Hydrostatic skeleton

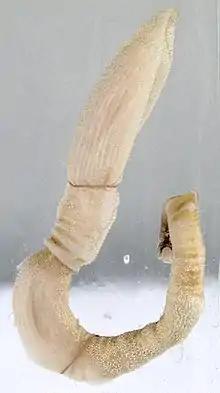
The hemichordates are among the many marine animals with hydrostatic skeletons and peristaltic locomotion.

Hydrostatic skeletons are very common in invertebrates. A common example is the earthworm. Also, hydrostatic nature is common in marine life such as jellyfish and sea anemones. Earthworms have rings of muscles that are filled with fluid, making their entire body hydrostatic. A sea anemone has a hydrostatic head, with arms radiating out around the mouth. This structure is helpful in feeding and locomotion.